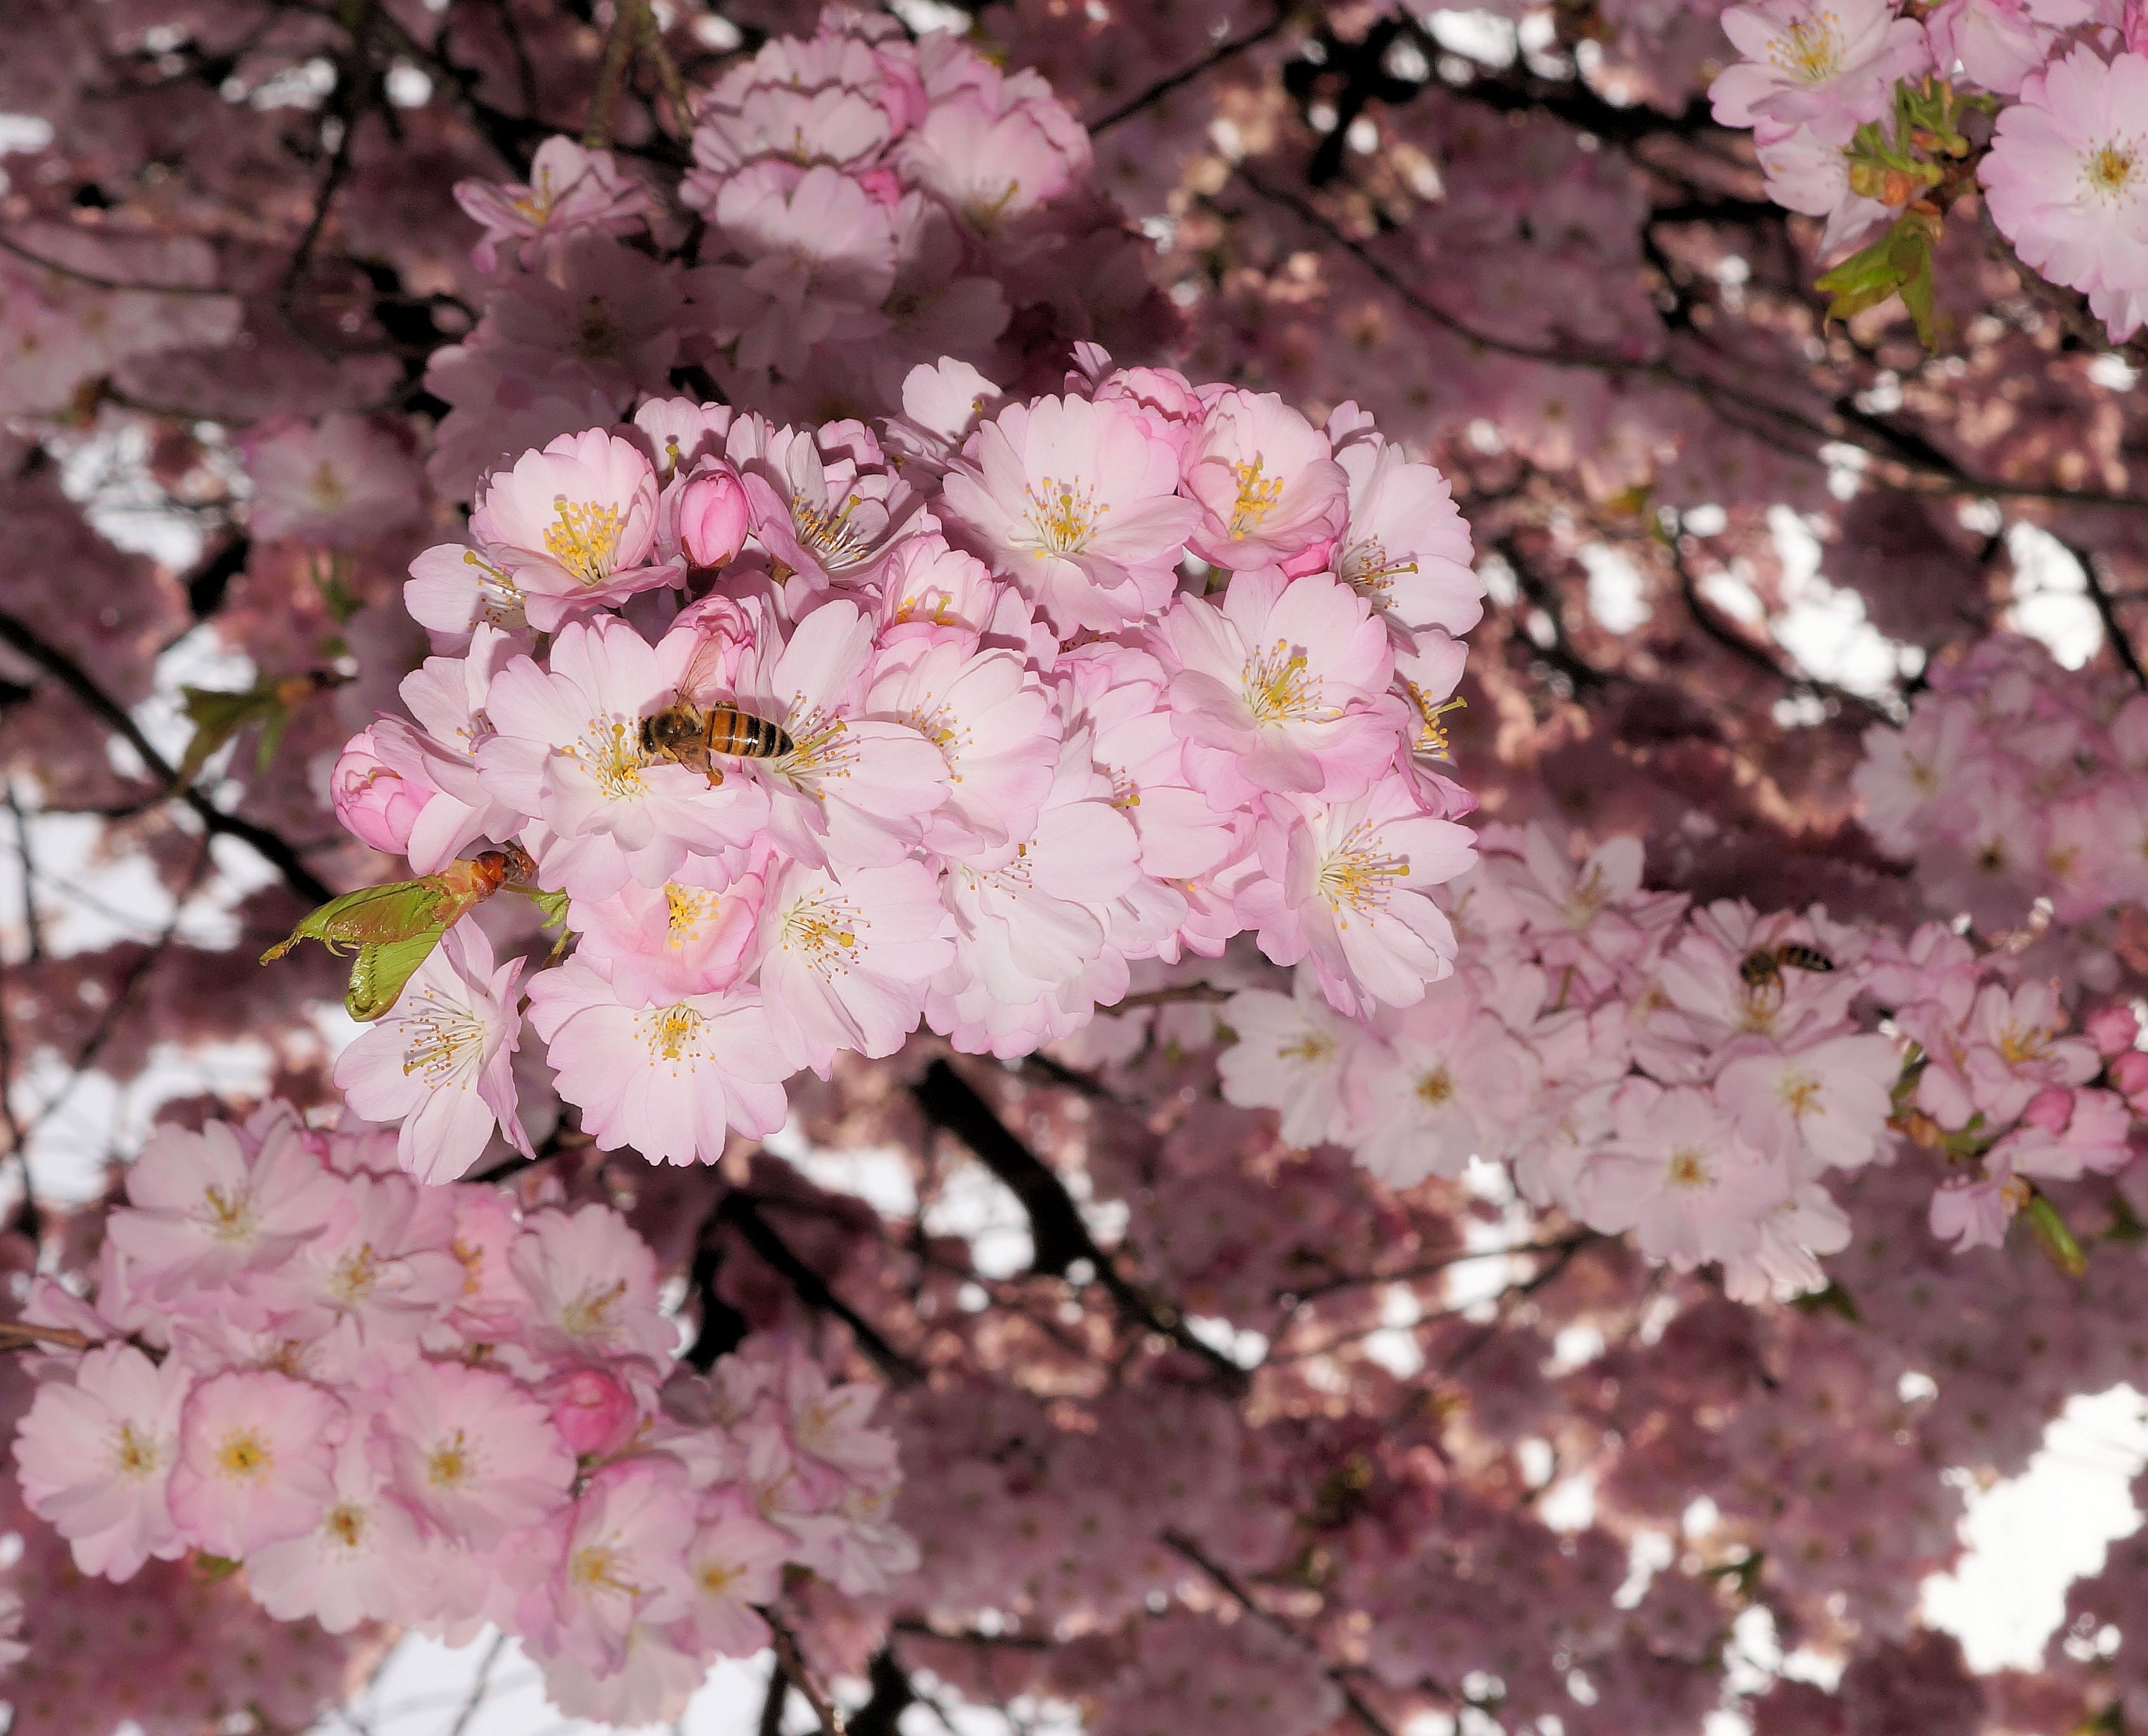
branch, blossom, plant, flower, petal, spring, produce, pink, flora, cherry blossom, flowers, shrub, tender, japanese cherry trees, cherry, fragrance, flowering plant, front yard, land plant